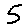
Label: 5